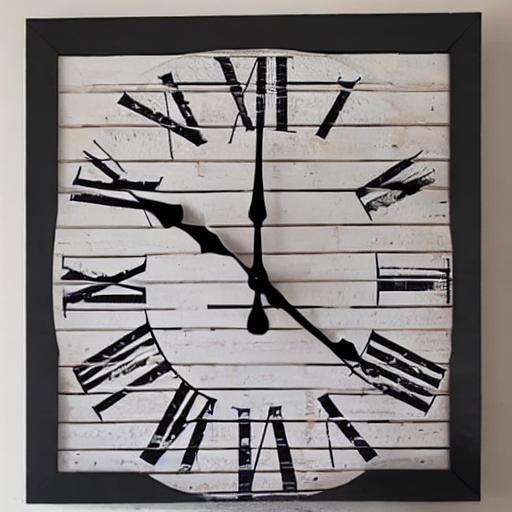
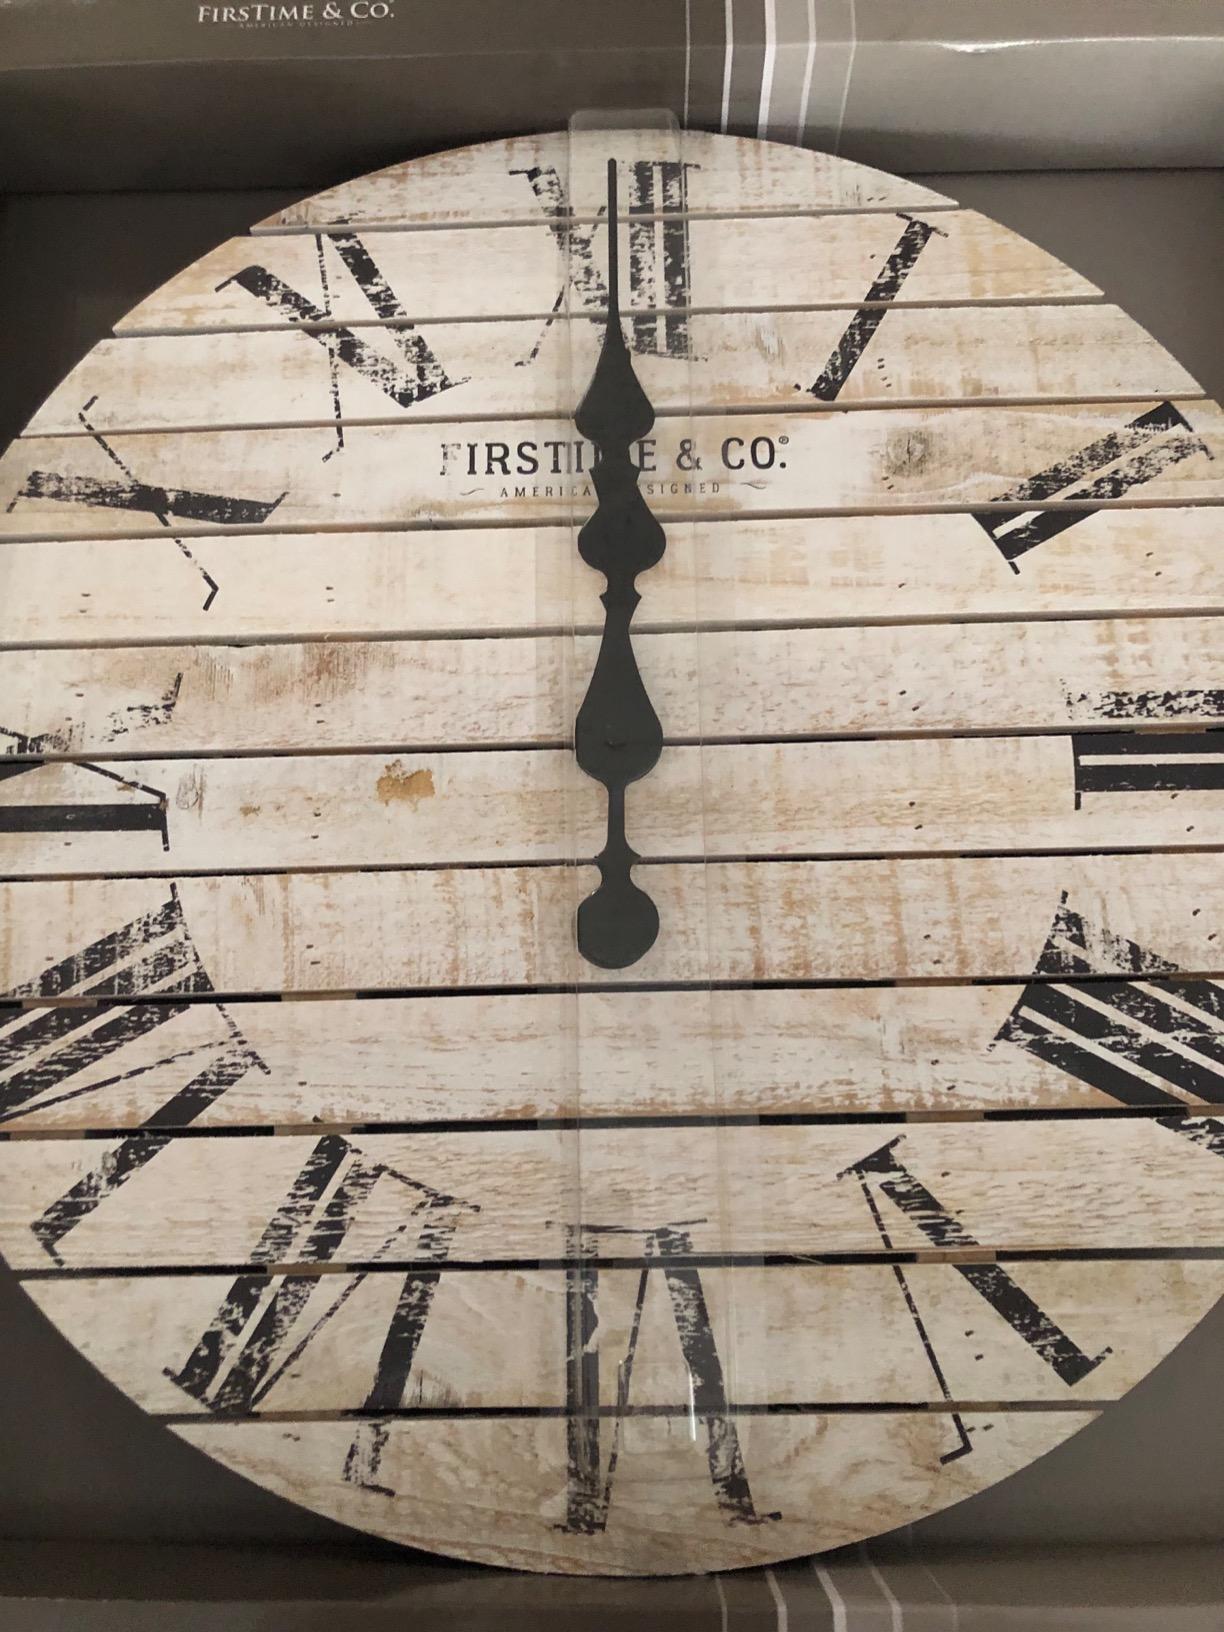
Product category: clock
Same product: no